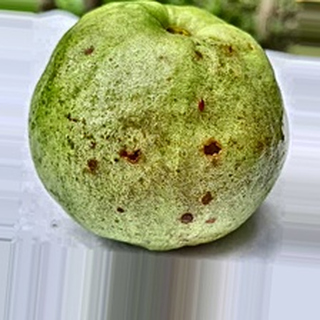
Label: guava_fruit_fly